Ernani

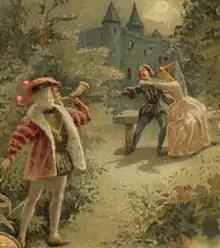
When all seems to be well, Silva sounds the trumpet call to Ernani to surrender.

Ernani is an operatic "dramma lirico" in four acts by Giuseppe Verdi to an Italian libretto by Francesco Maria Piave, based on the 1830 play "Hernani" by Victor Hugo.